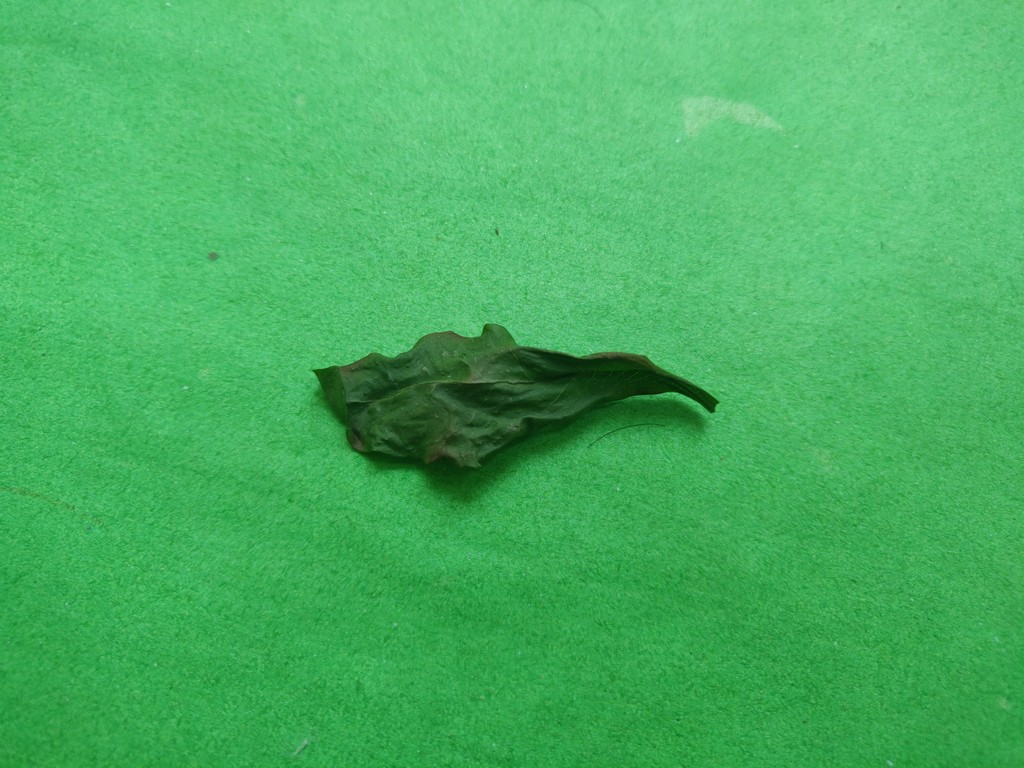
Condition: Dried
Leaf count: single
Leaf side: unknown